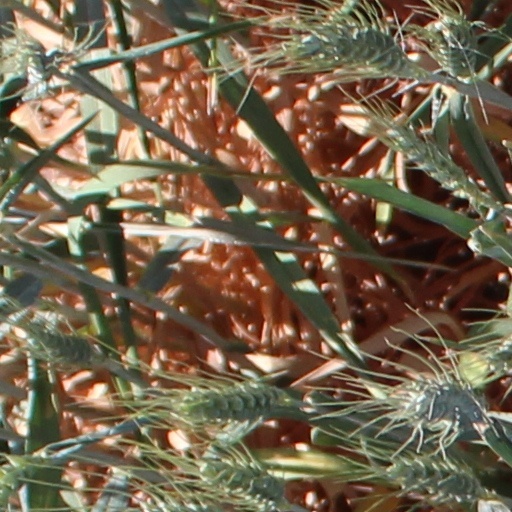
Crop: wheat